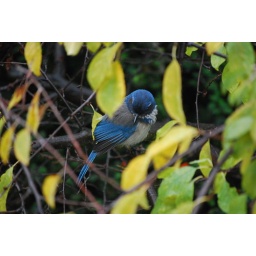
A bird perched outside my window in the rain today.